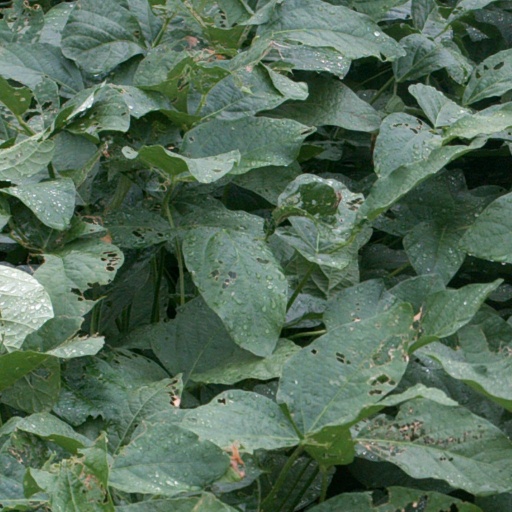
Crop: soybean